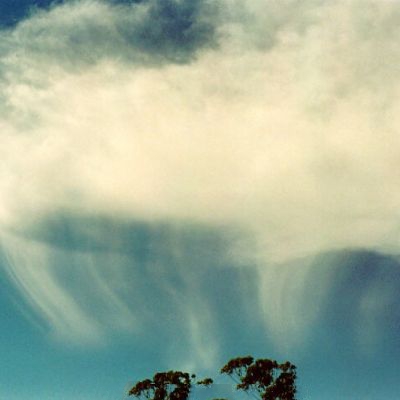
Cloud type: Cirrus (Ci)